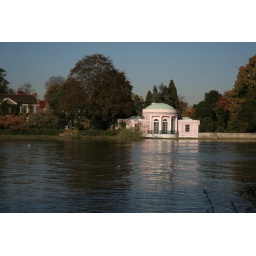
Pink house by the river Thames